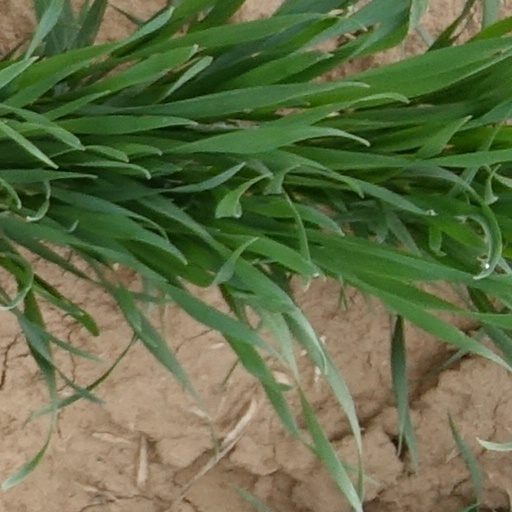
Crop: wheat